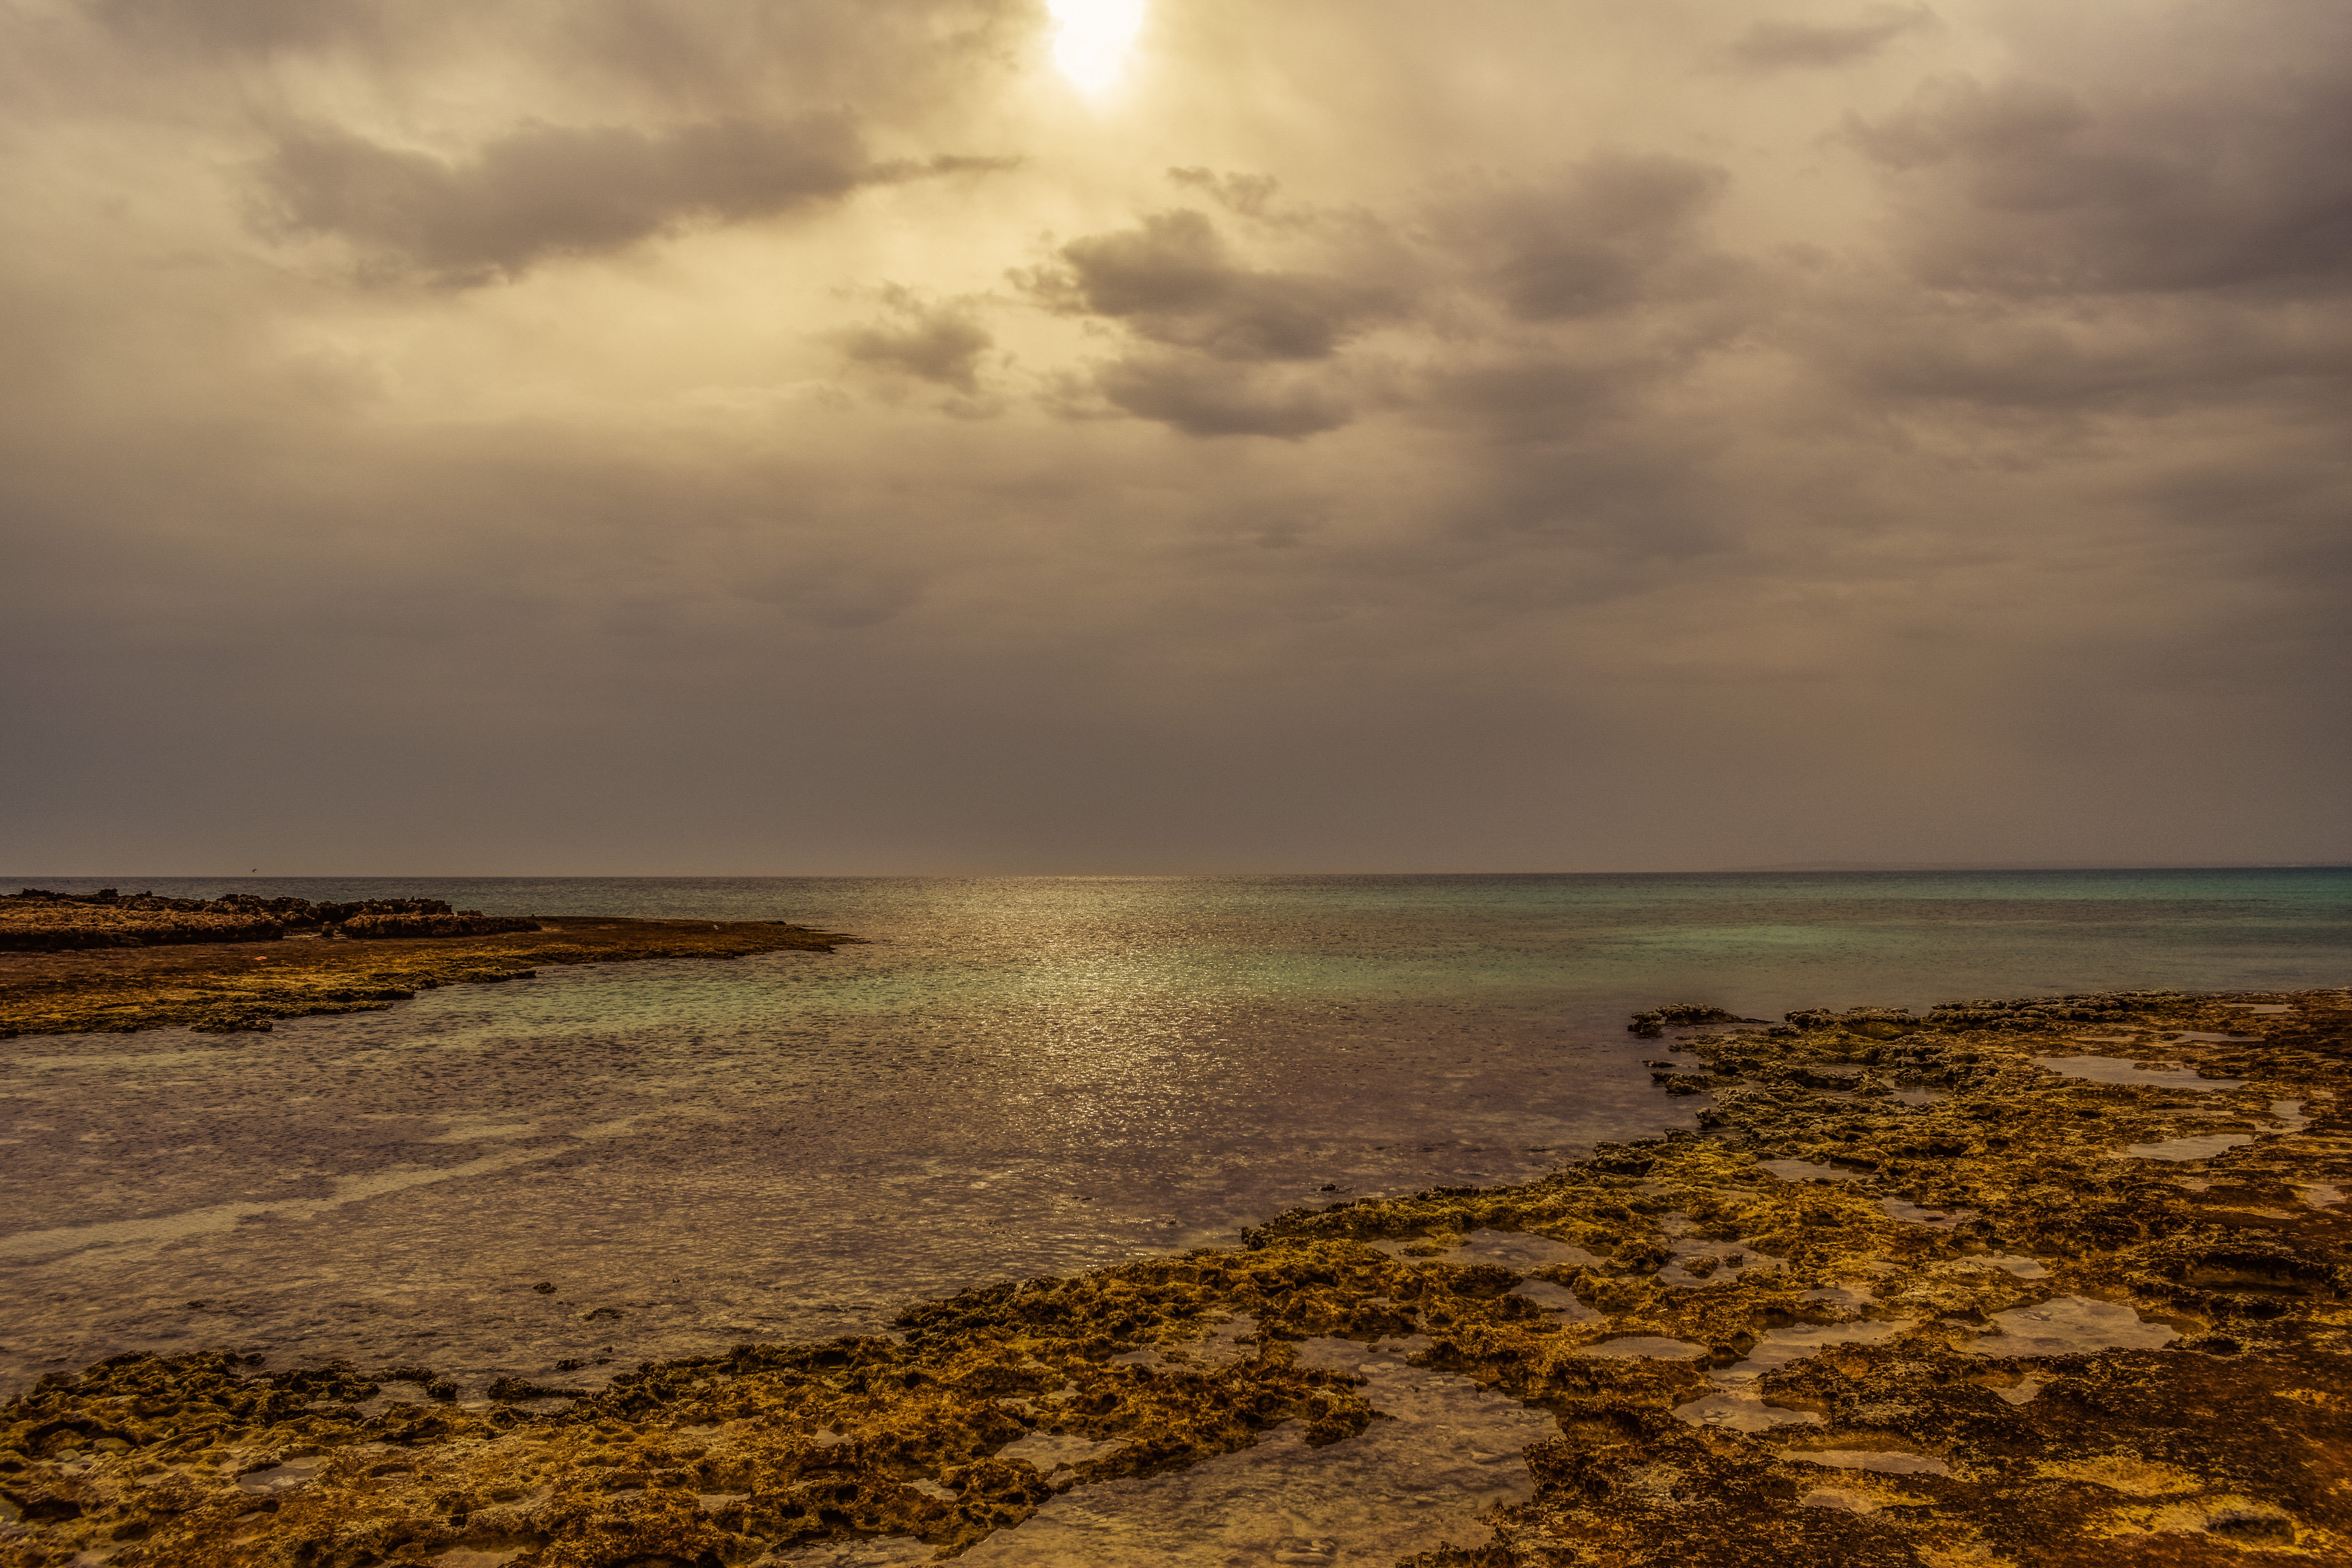
sky, beach, sea, shore, nature, coast, cloud, horizon, ocean, body of water, atmospheric phenomenon, wave, sunrise, rock, sunset, dawn, morning, wind wave, sunlight, evening, sand, dusk, sun, landscape, reflection, bay, material, meteorological phenomenon